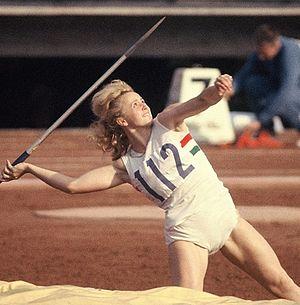
Márta Bajcsay Rudas-Antal, née le 14 février 1937 à Debrecen et morte le 6 juin 2017 à Budapest, est une athlète hongroise spécialiste du lancer du javelot. Son plus grand succès est sa médaille d'argent aux jeux de Tokyo.